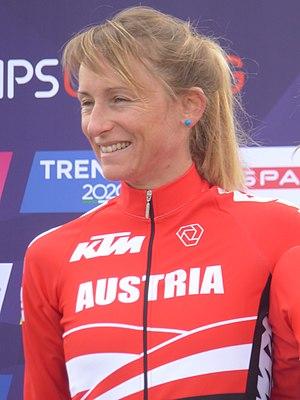
Martina Ritter est une coureuse cycliste autrichienne. Elle est multiple championne d'Autriche sur route.